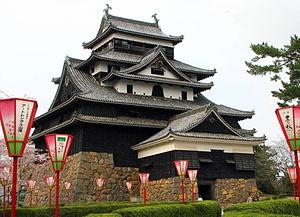
Château de Matsue, Matsue, Shimane Prefecture, Japan